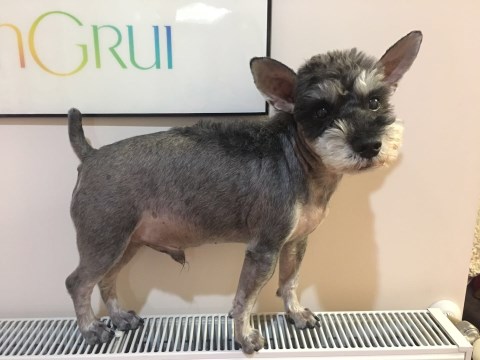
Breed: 2342-n000102-miniature_schnauzer